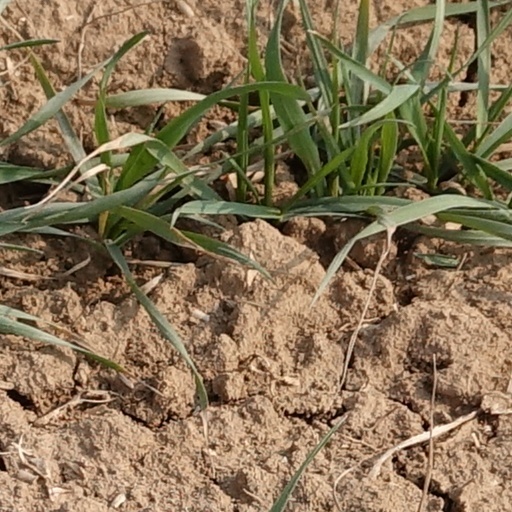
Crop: wheat